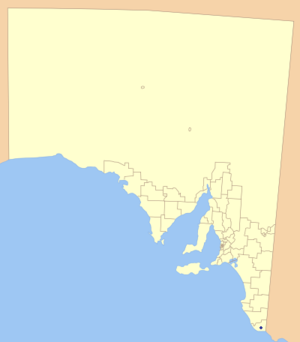
La ville de Mount Gambier est une zone d'administration locale située à l'extrémité sud-est de l'Australie-Méridionale en Australie.